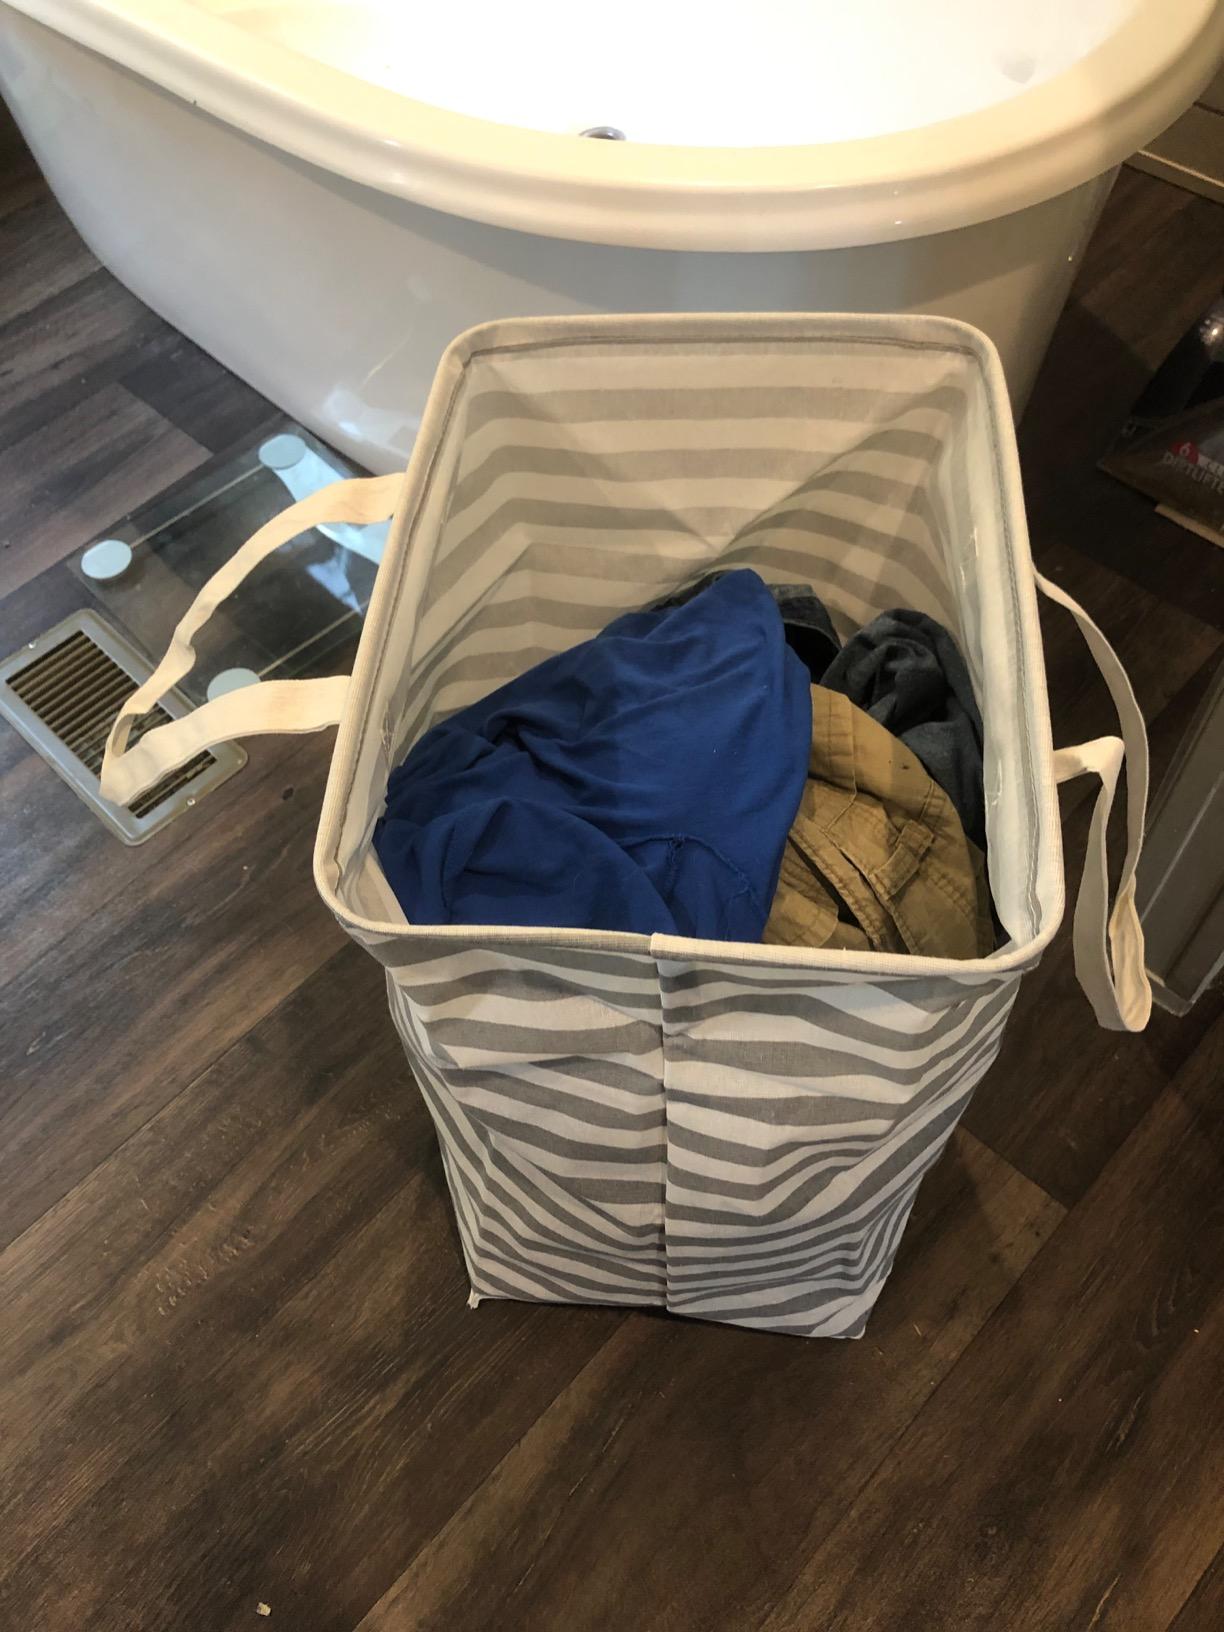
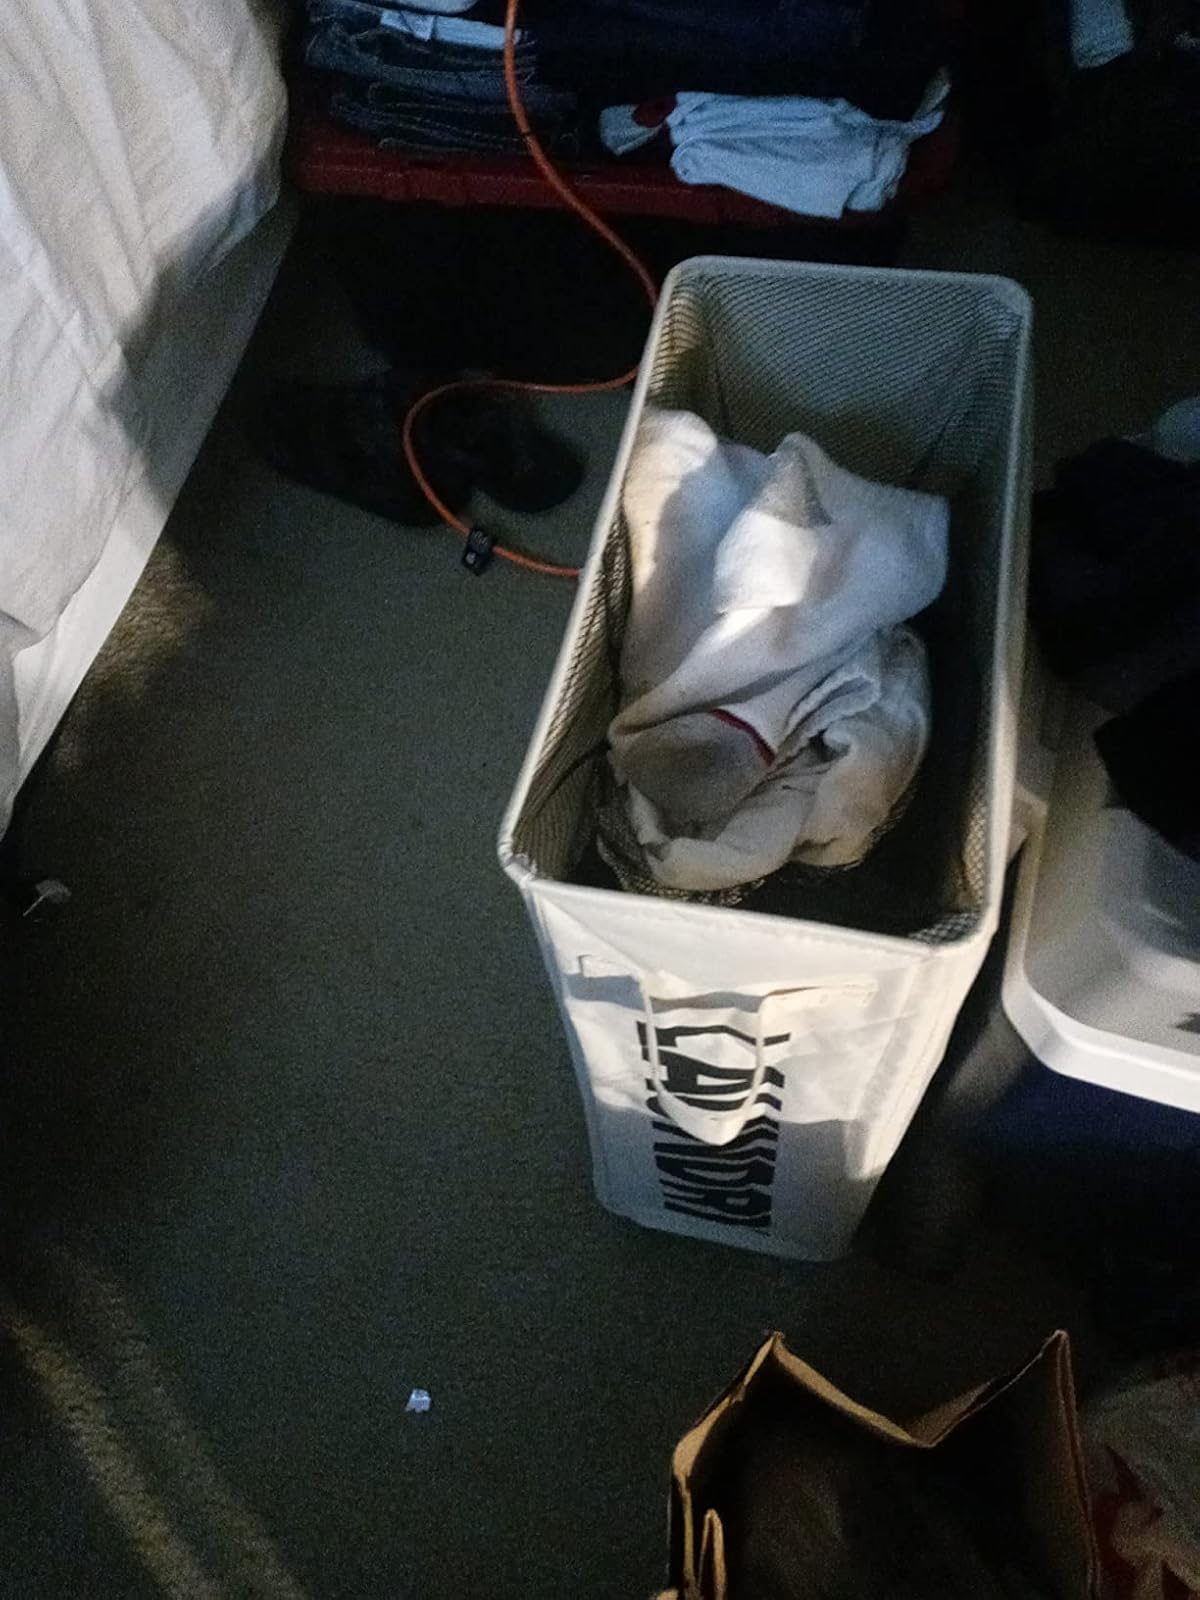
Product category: items_hamper
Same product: no